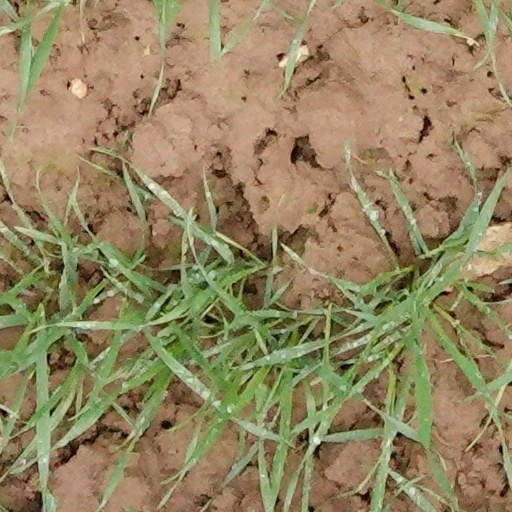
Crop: wheat